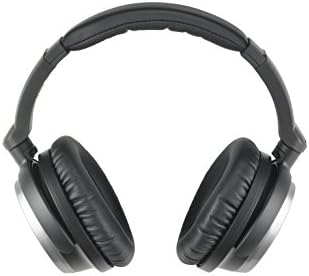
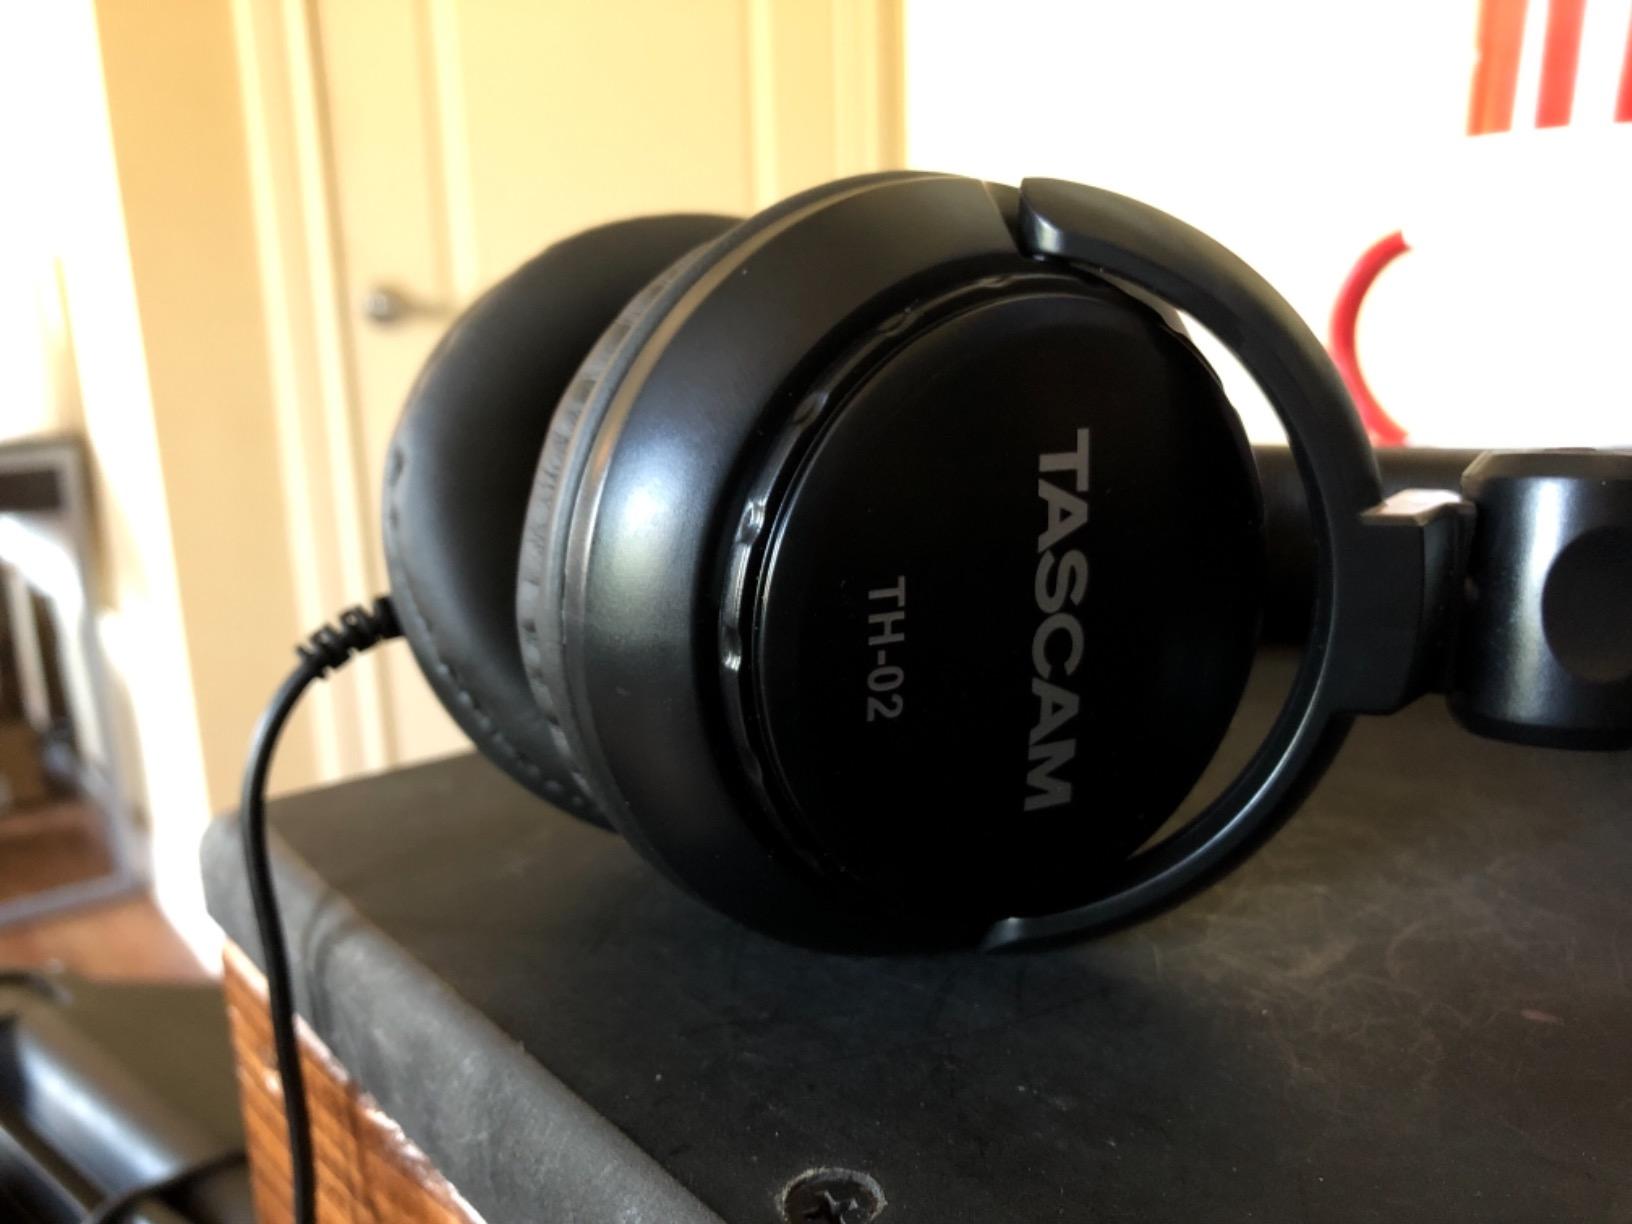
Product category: headphones
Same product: no